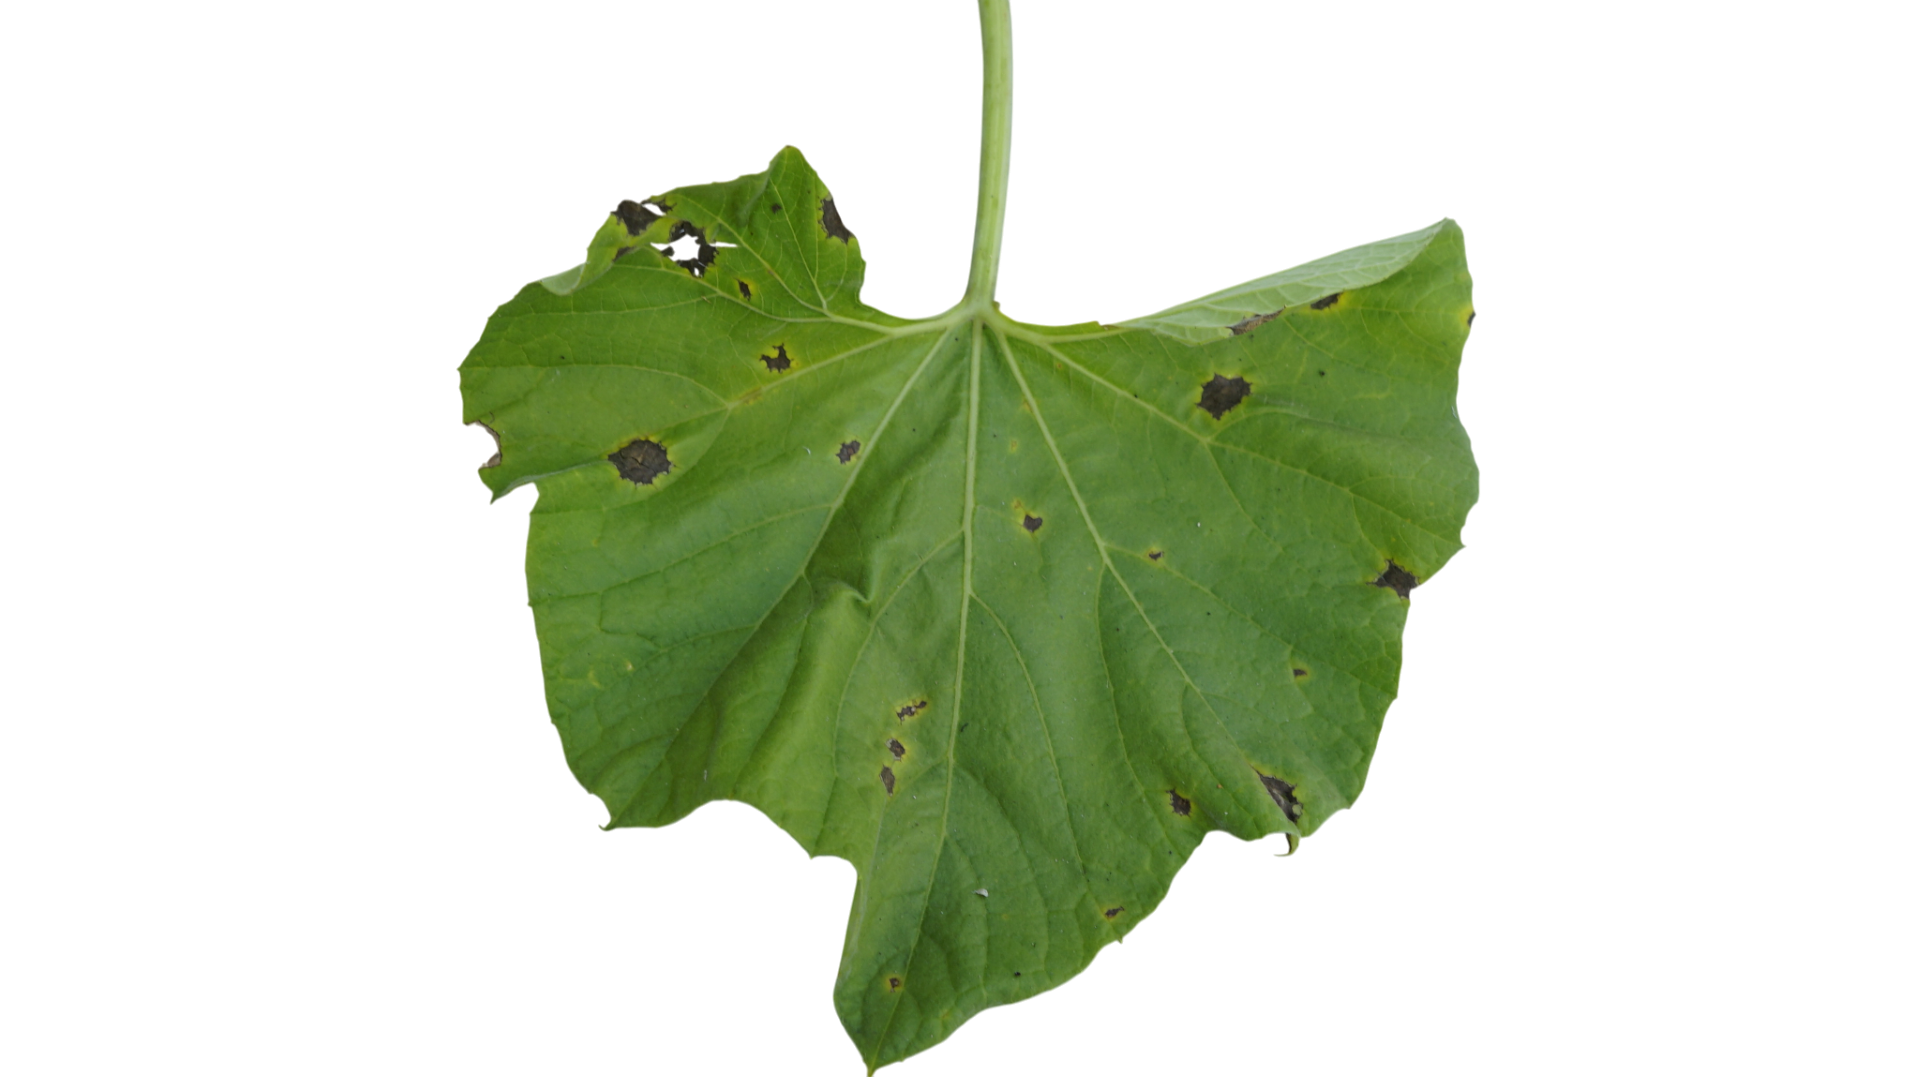
Crop: Bottle Gourd
Label: Anthracnose